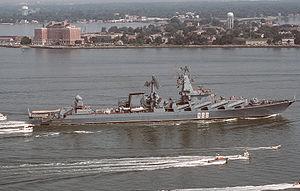
Cet article dresse la liste des navires de la Flotte maritime militaire de Russie en service en 2008 ou à venir.